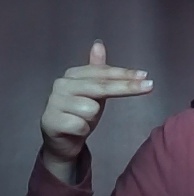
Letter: ghain